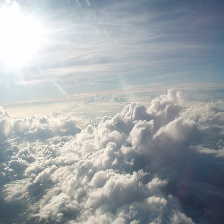
Cloud type: Cumulus